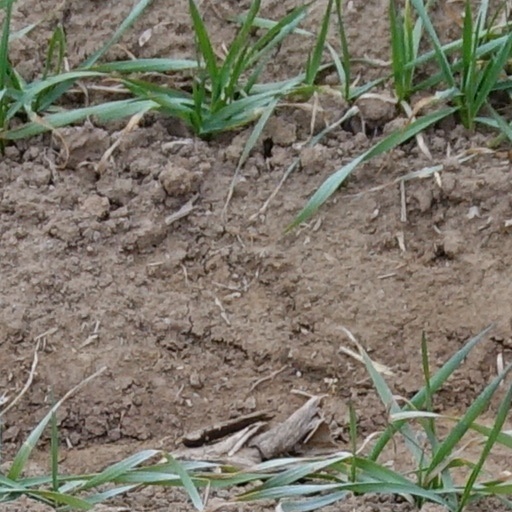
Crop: wheat